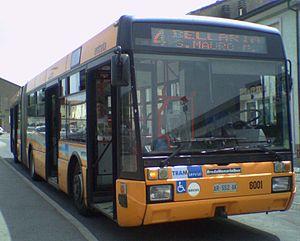
Le BredaMenarinibus Monocar 221 est un modèle d'autobus urbain fabriqué en Italie par le constructeur BredaMenarinibus, filiale du groupe public Finmeccanica à partir de l'année 1995. Une version articulée sera proposée à partir de 1998, baptisée M 321.